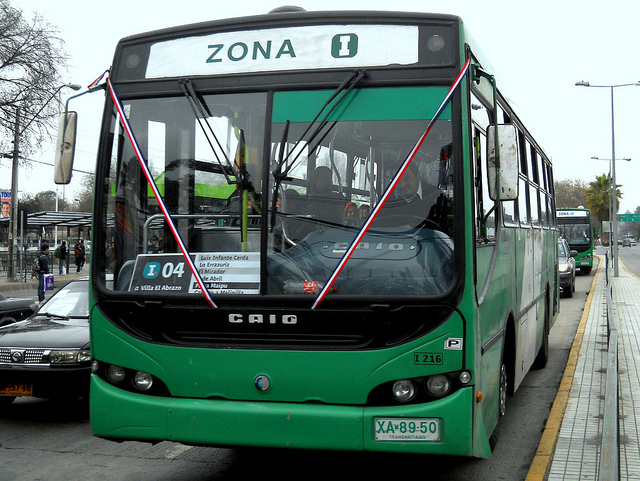
A green bus driving in a street filled with heavy traffic.

A local city bus at a transit station

A be-ribboned green commuter bus waiting in traffic

A bus is on the street and next to a car.